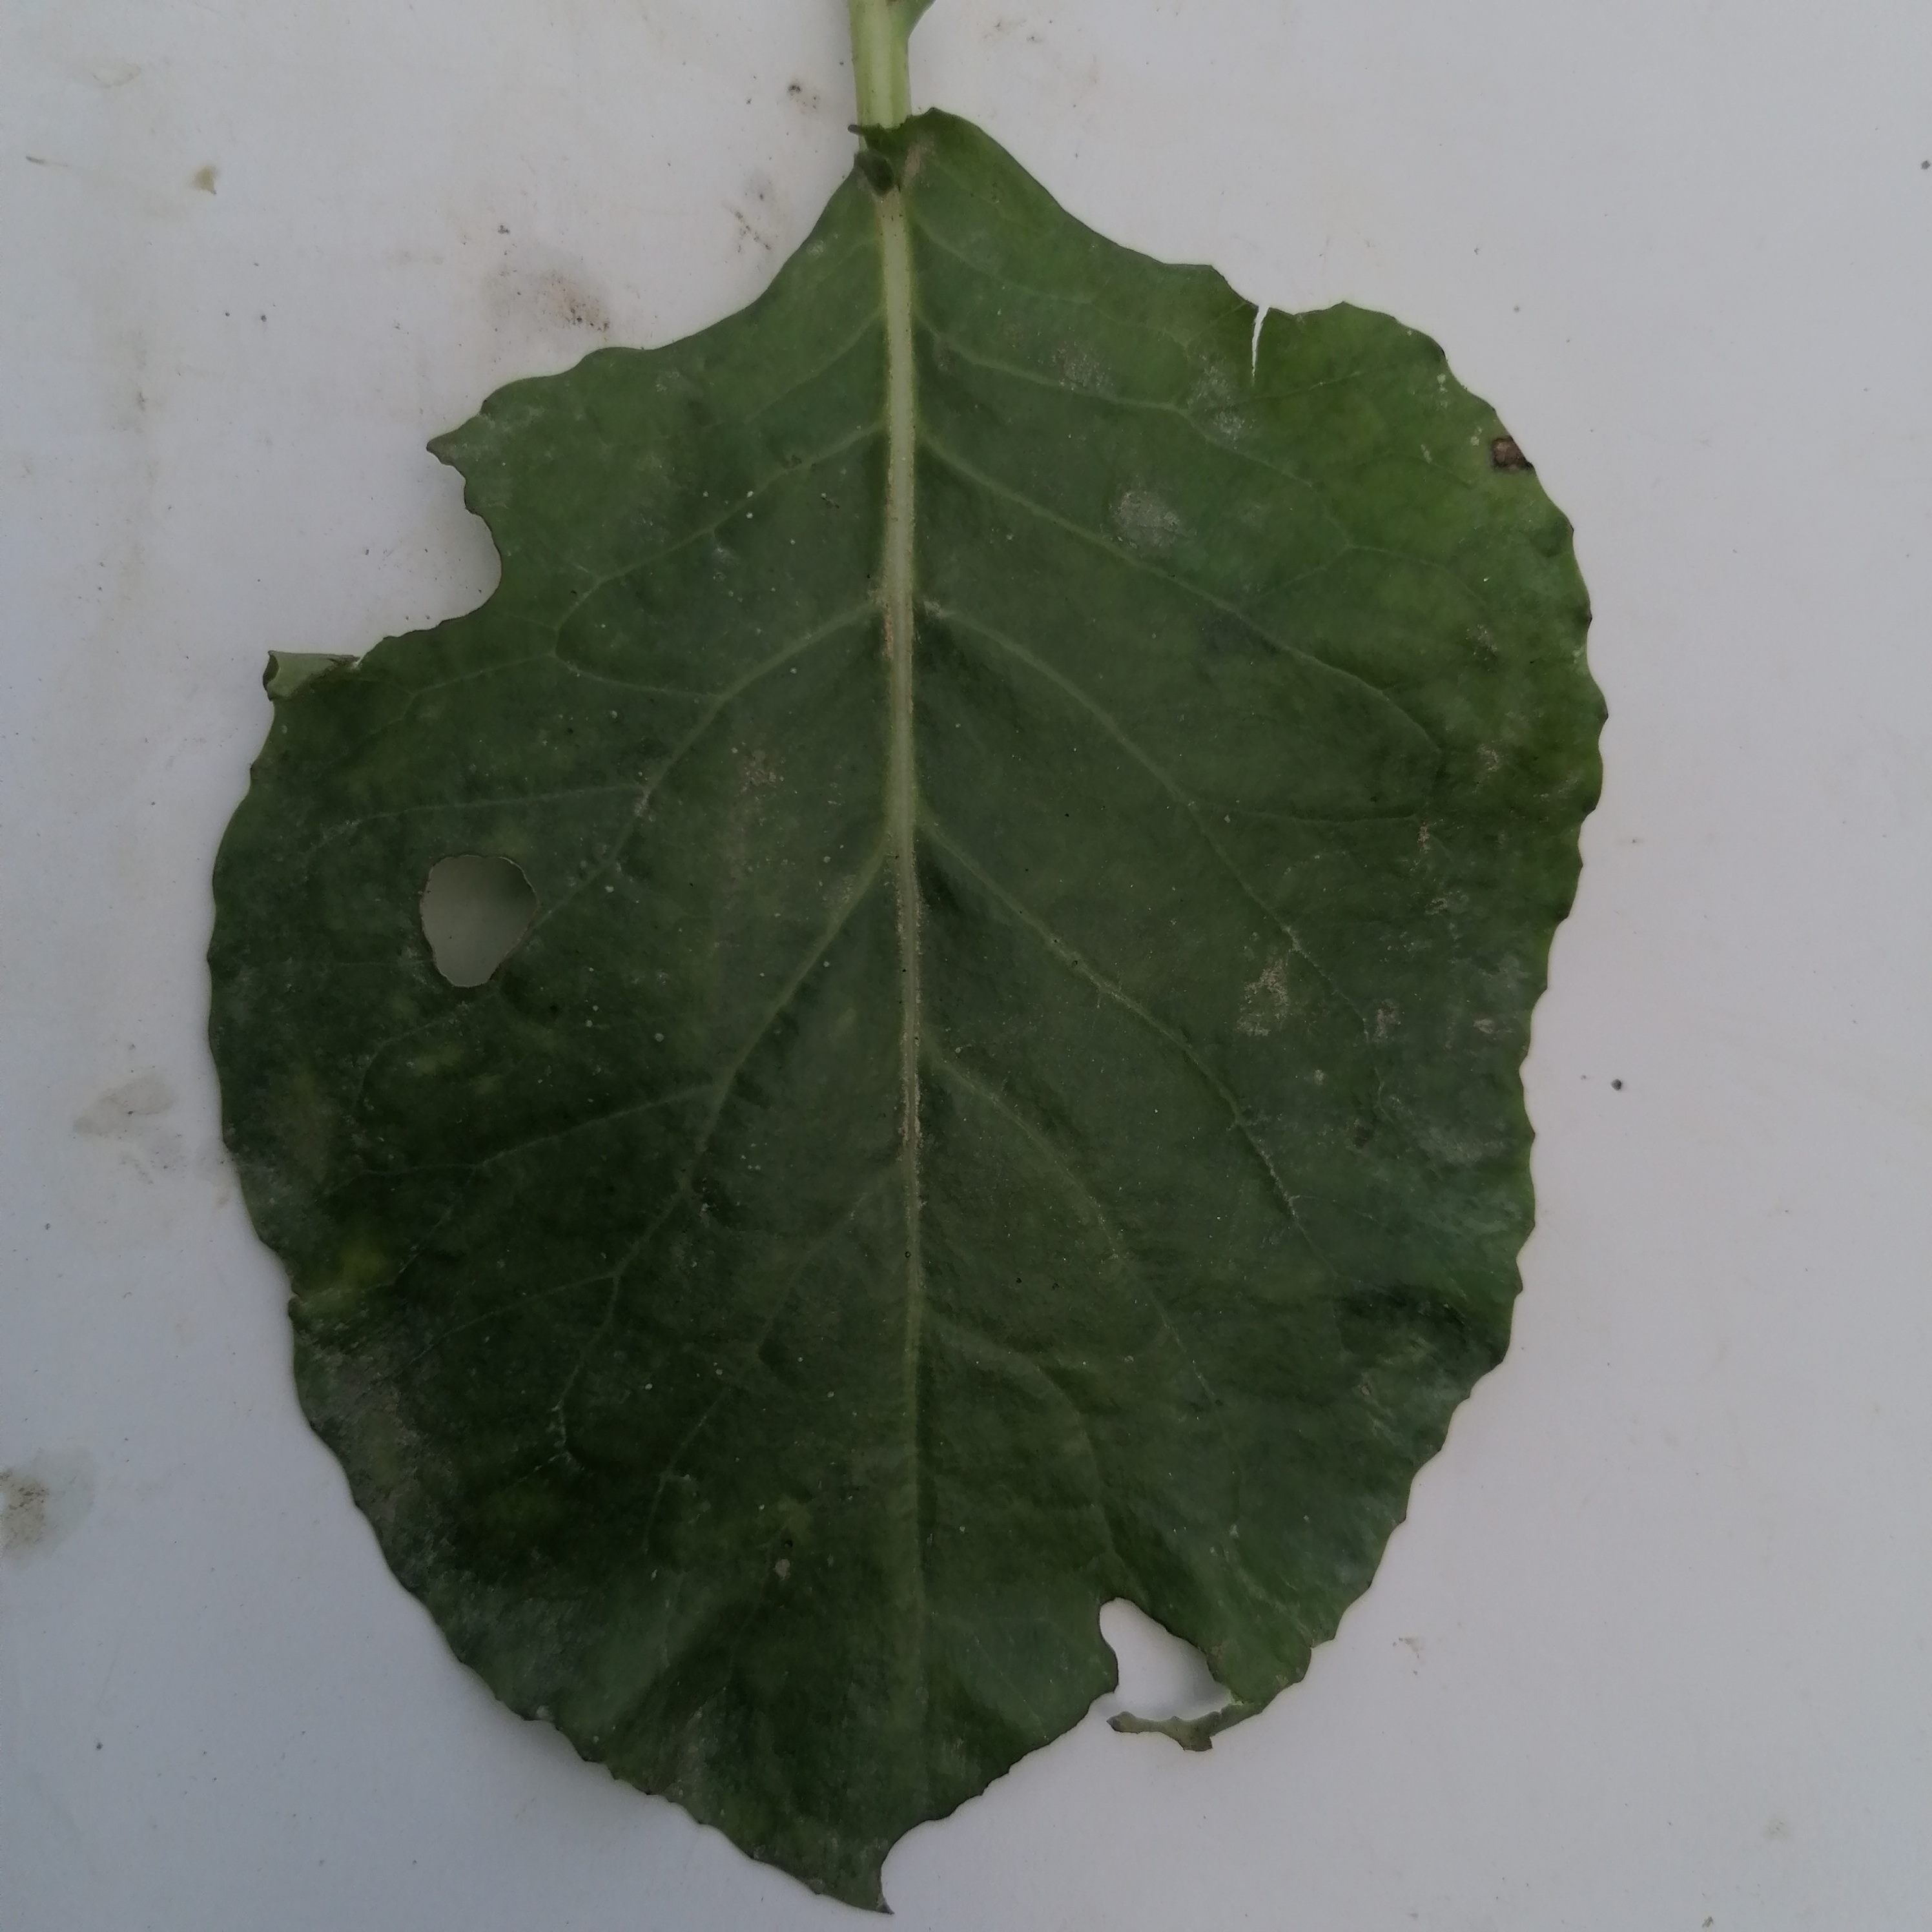
Label: Insect Hole